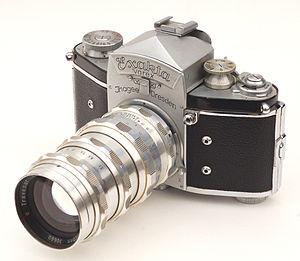
Ihagee était un fabricant allemand d'appareils photographiques basé à Dresde. Sa production la plus célèbre est une gamme d'appareils reflex mono-objectifs commercialisée sous les marques Exakta et Exa.